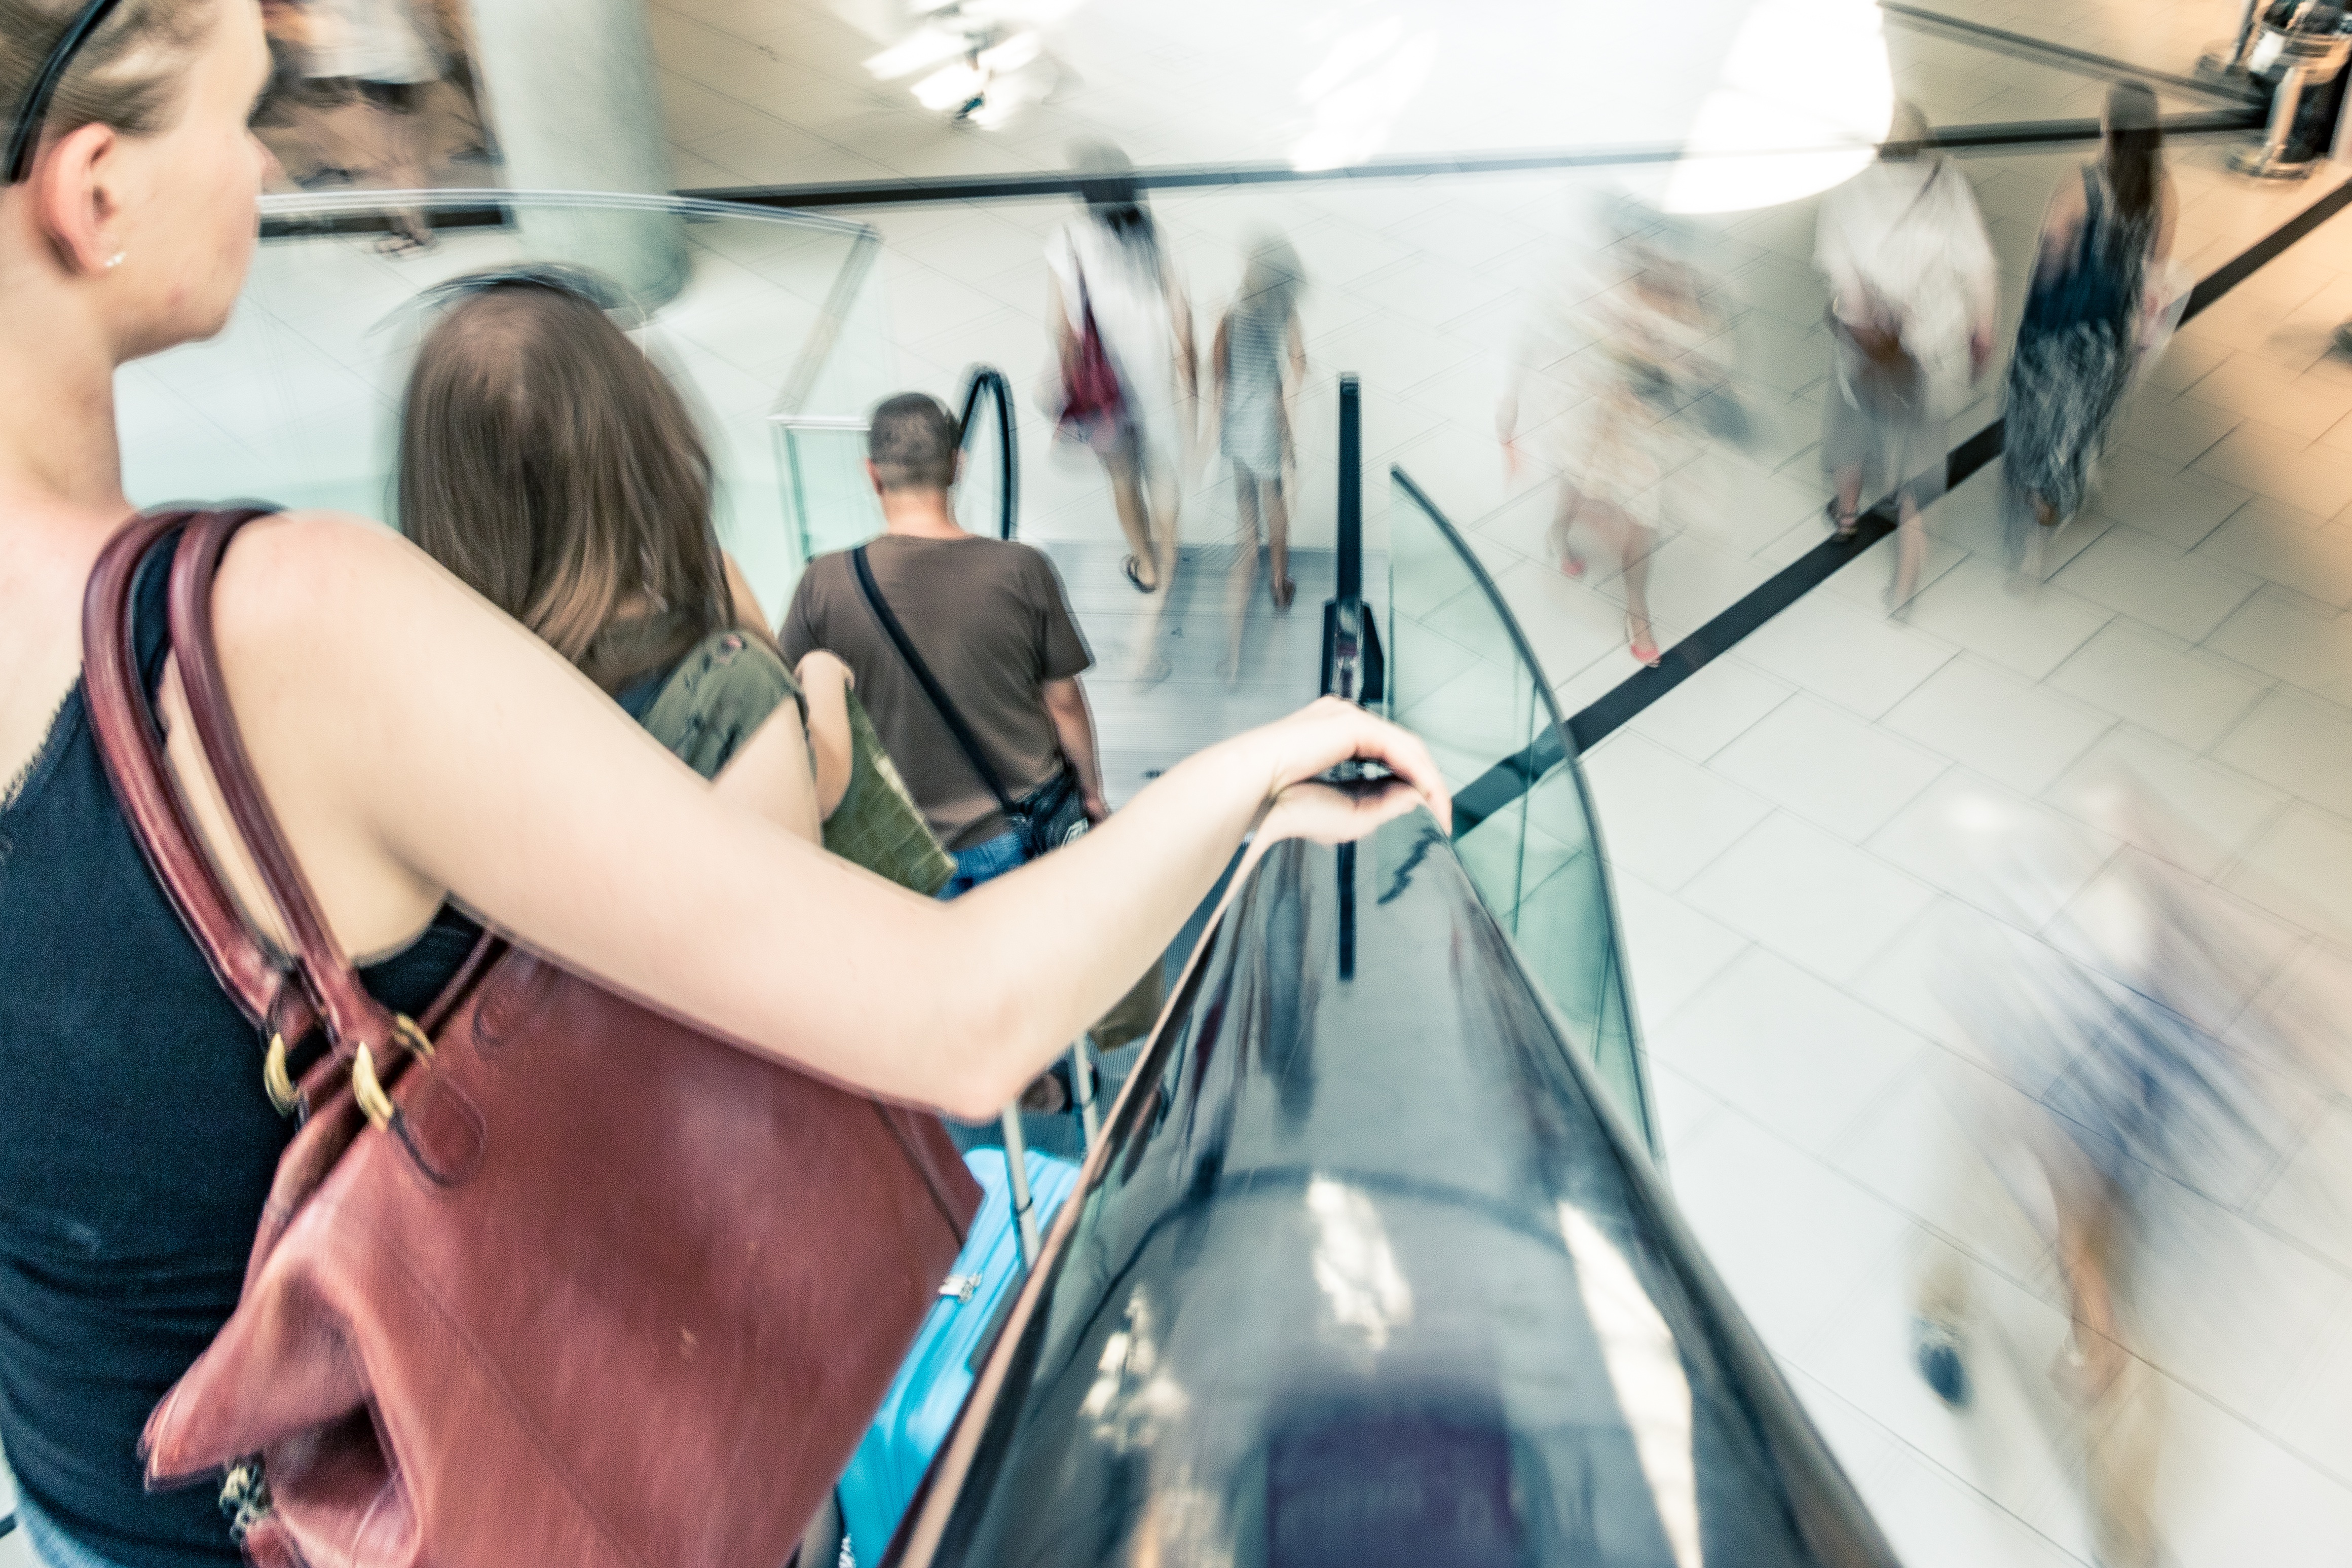
sense